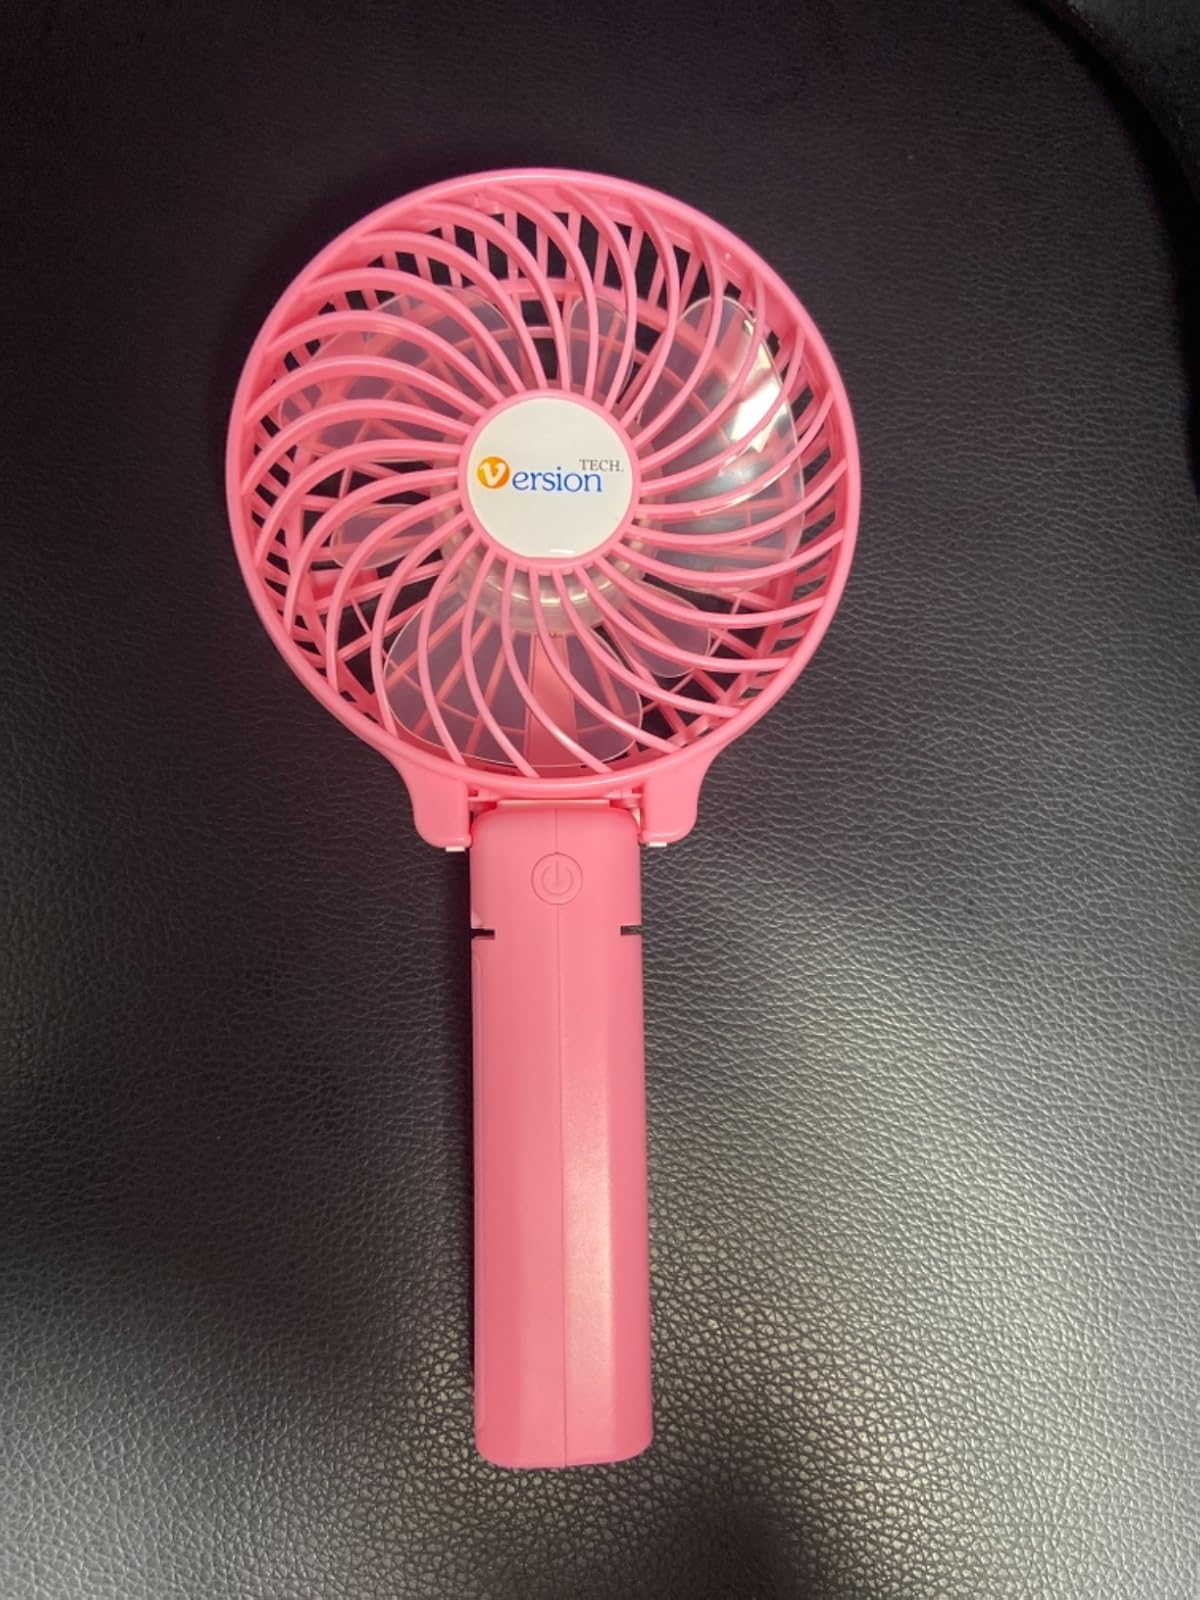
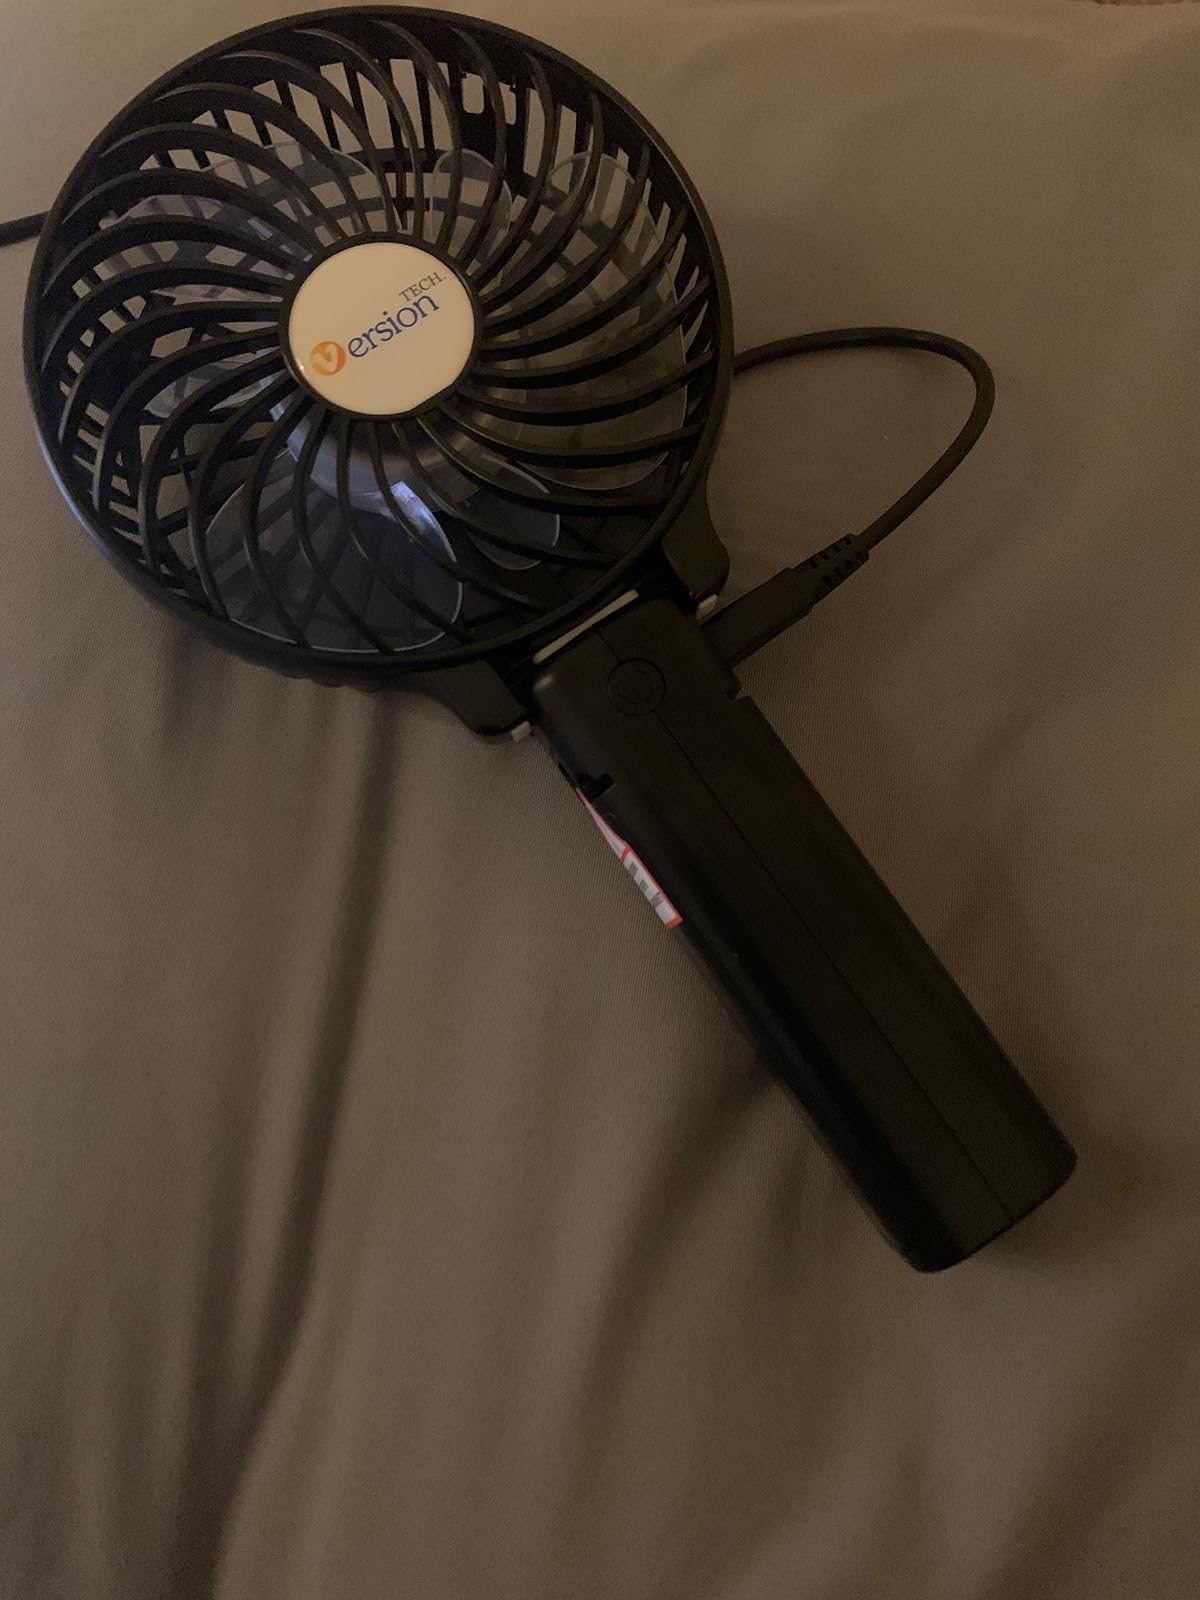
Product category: fan
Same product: no